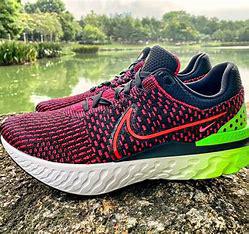
Brand: Nike
Model: React Infinity Run Flyknit 3